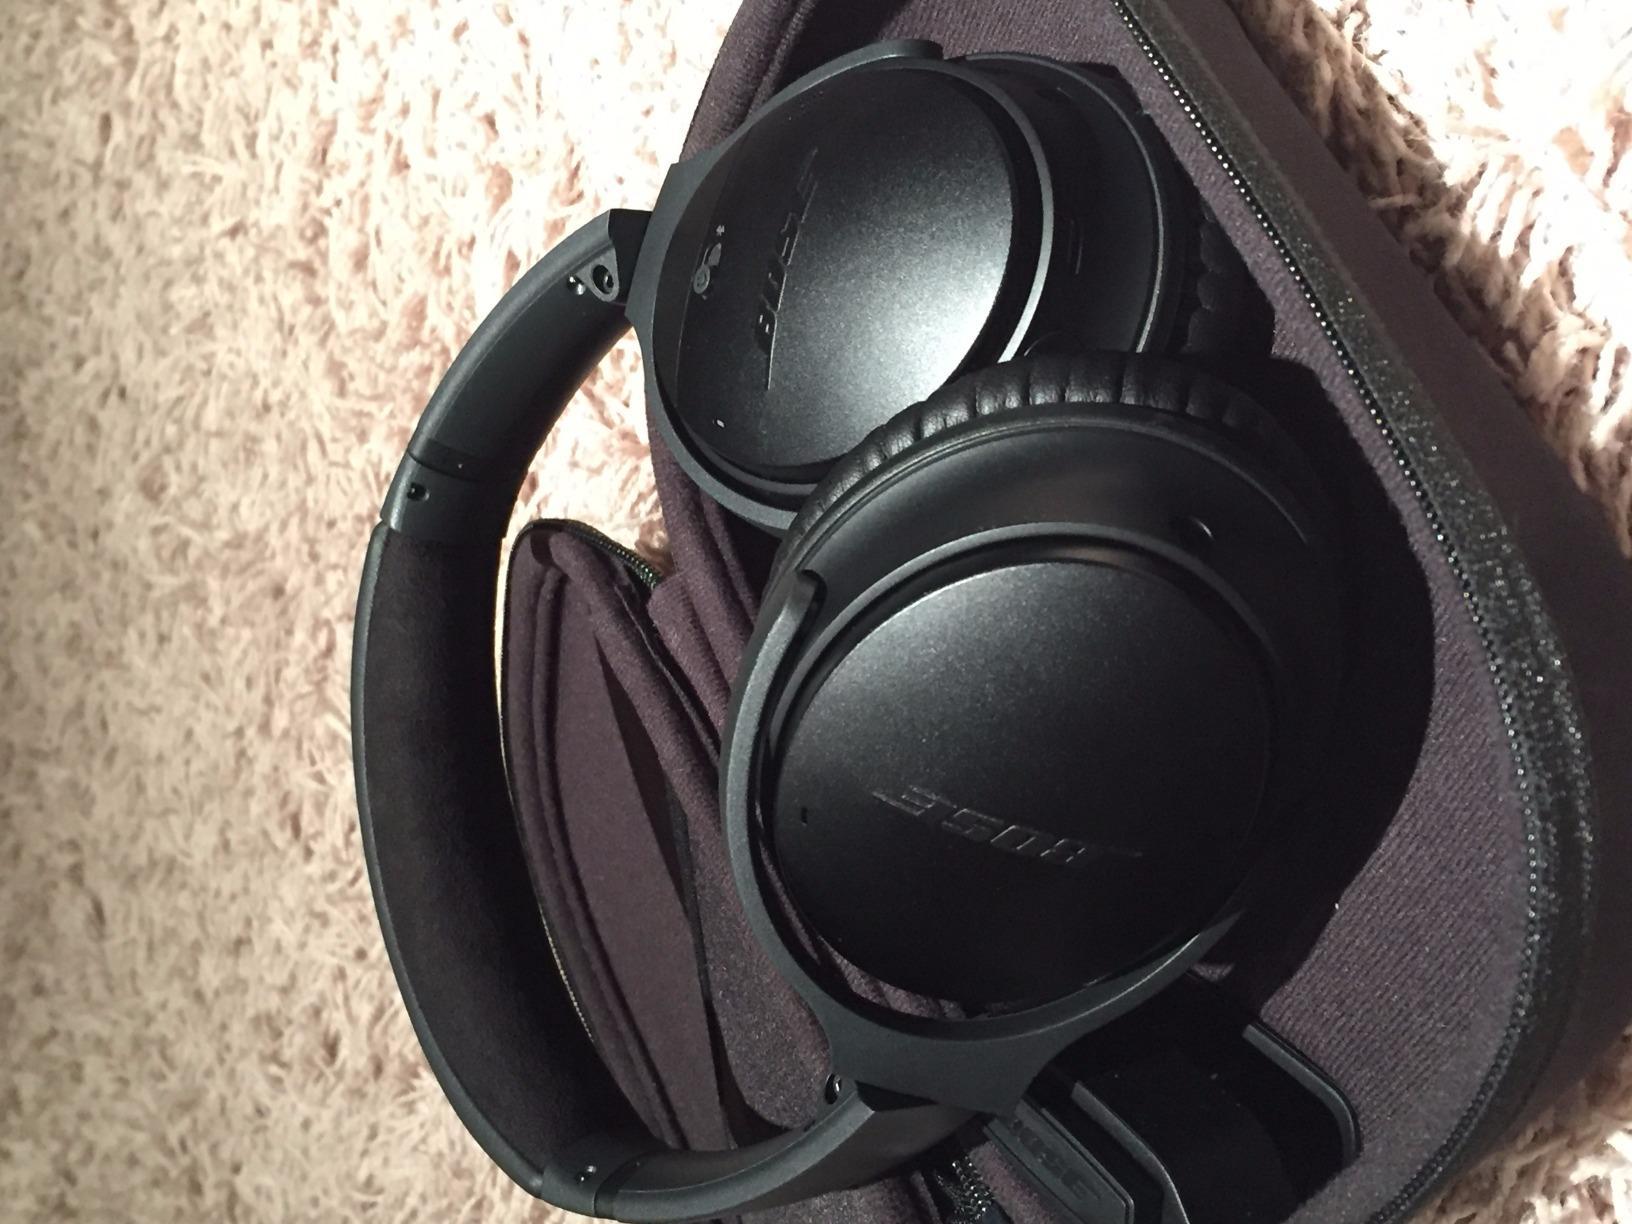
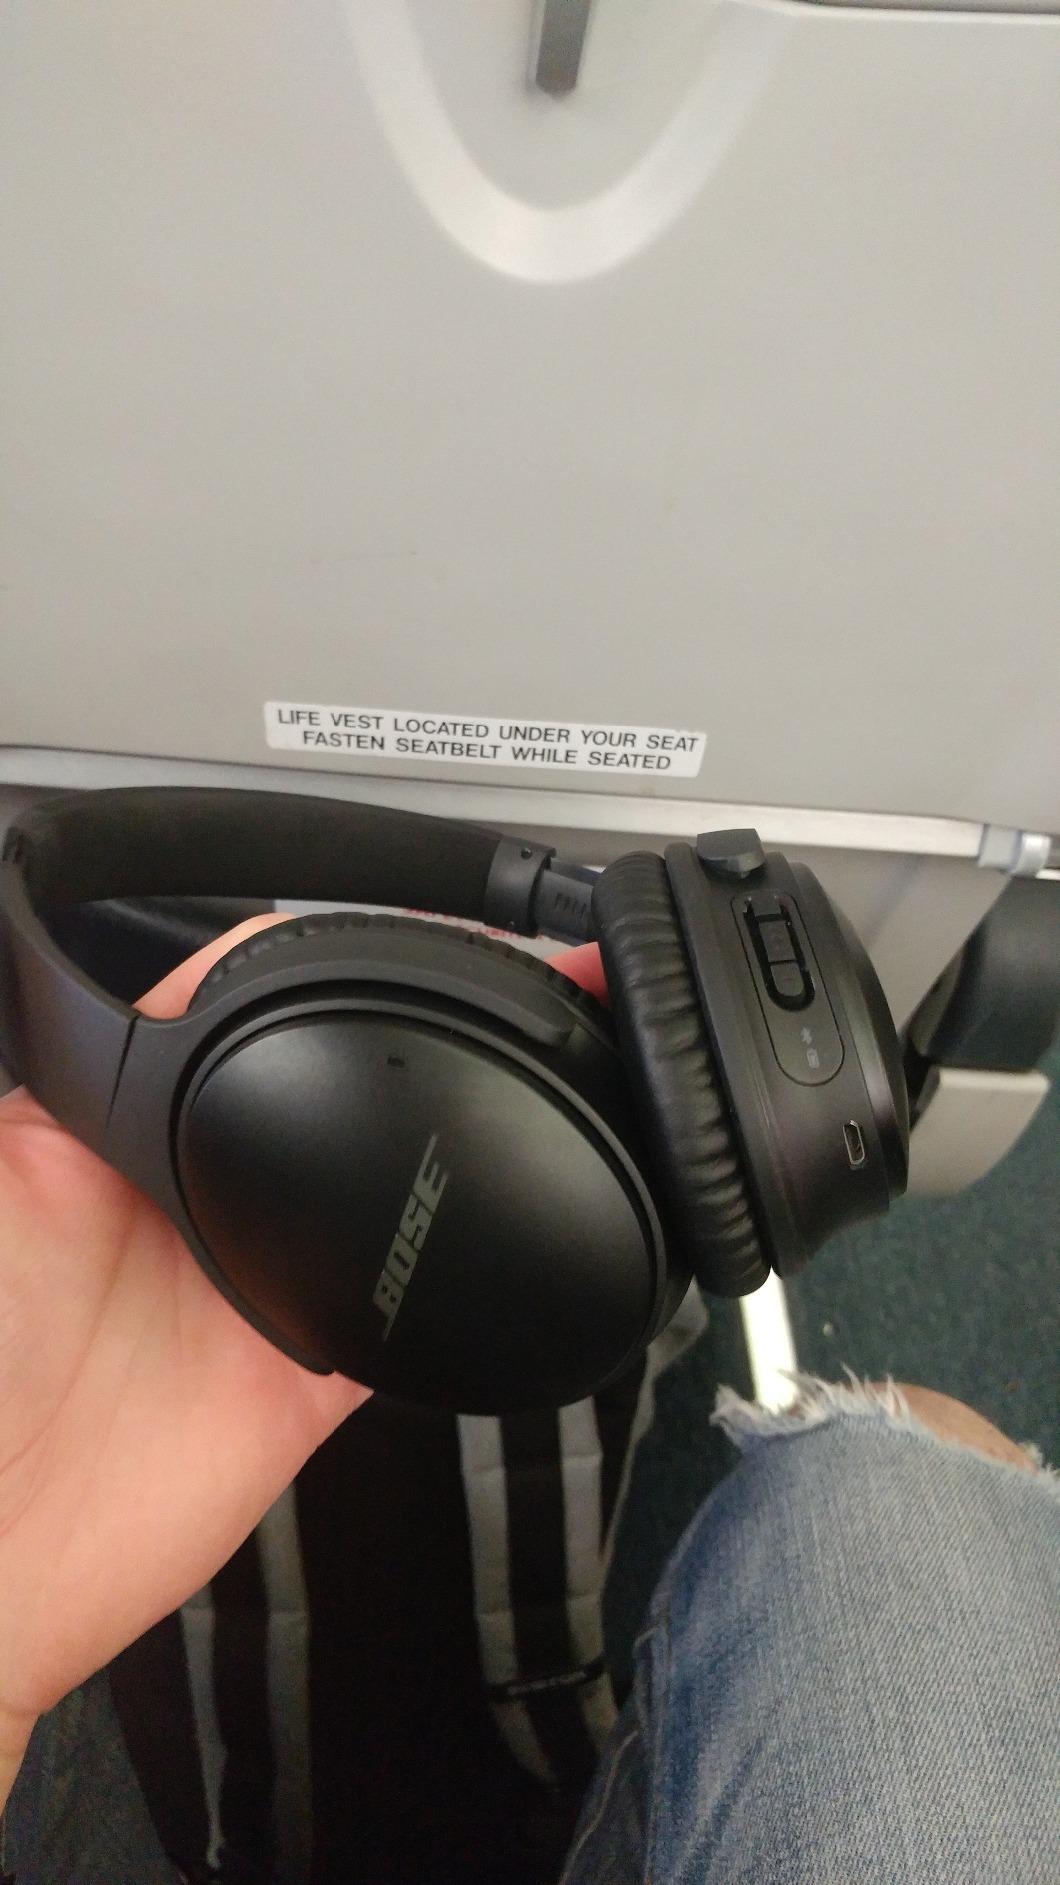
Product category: headphones
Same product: yes